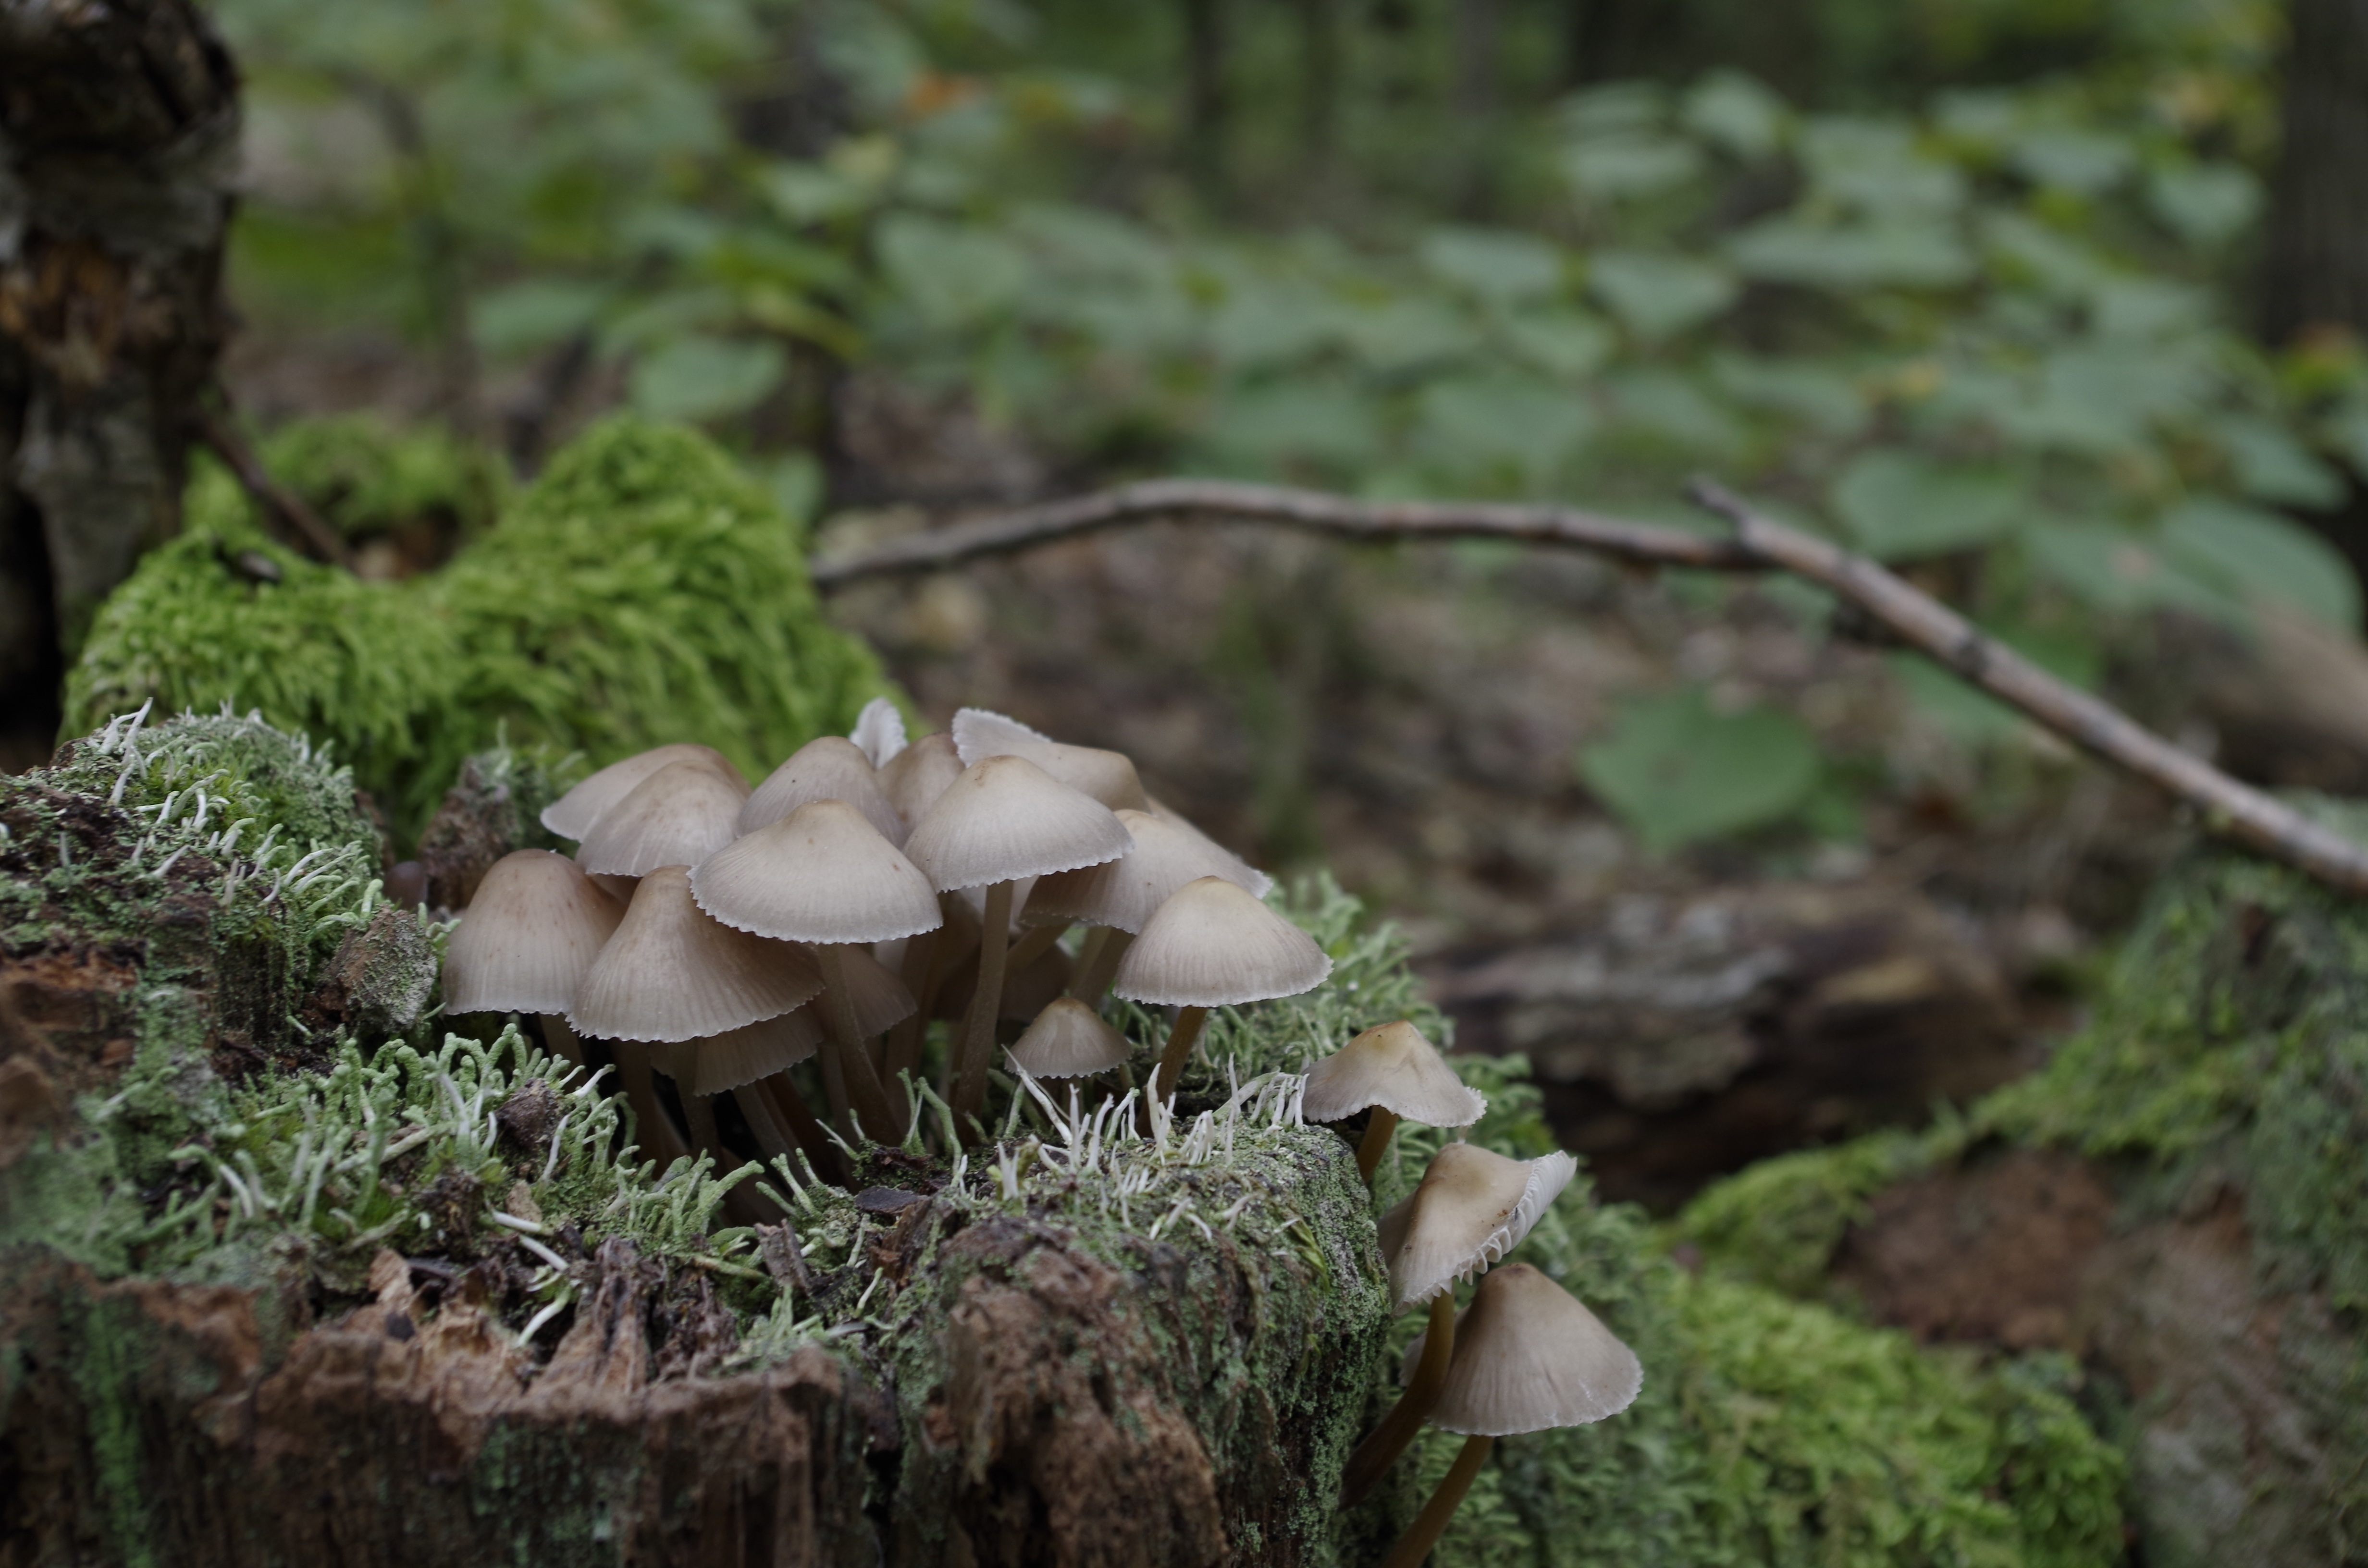
tree, nature, forest, leaf, flower, wildlife, jungle, autumn, botany, mushroom, parasite, flora, fauna, fungus, rainforest, woodland, habitat, auriculariales, oyster mushroom, edible mushroom, natural environment, agaricomycetes, penny bun, auriculariaceae, k gy gomba